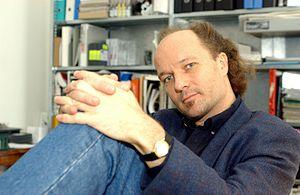
Christian Frei, né en 1959 à Schönenwerd en Suisse, est un réalisateur et producteur de cinéma documentaire. Depuis 2006, il est chargé de cours en compétence de réflexion à l’Université de Saint-Gall en Suisse. Entre 2006 et 2009 il a présidé le sous-comité « Documentaire » de l’Office Fédéral de la Culture de la Confédération suisse. En août 2010, Christian Frei est élu président de l’Académie du cinéma suisse.